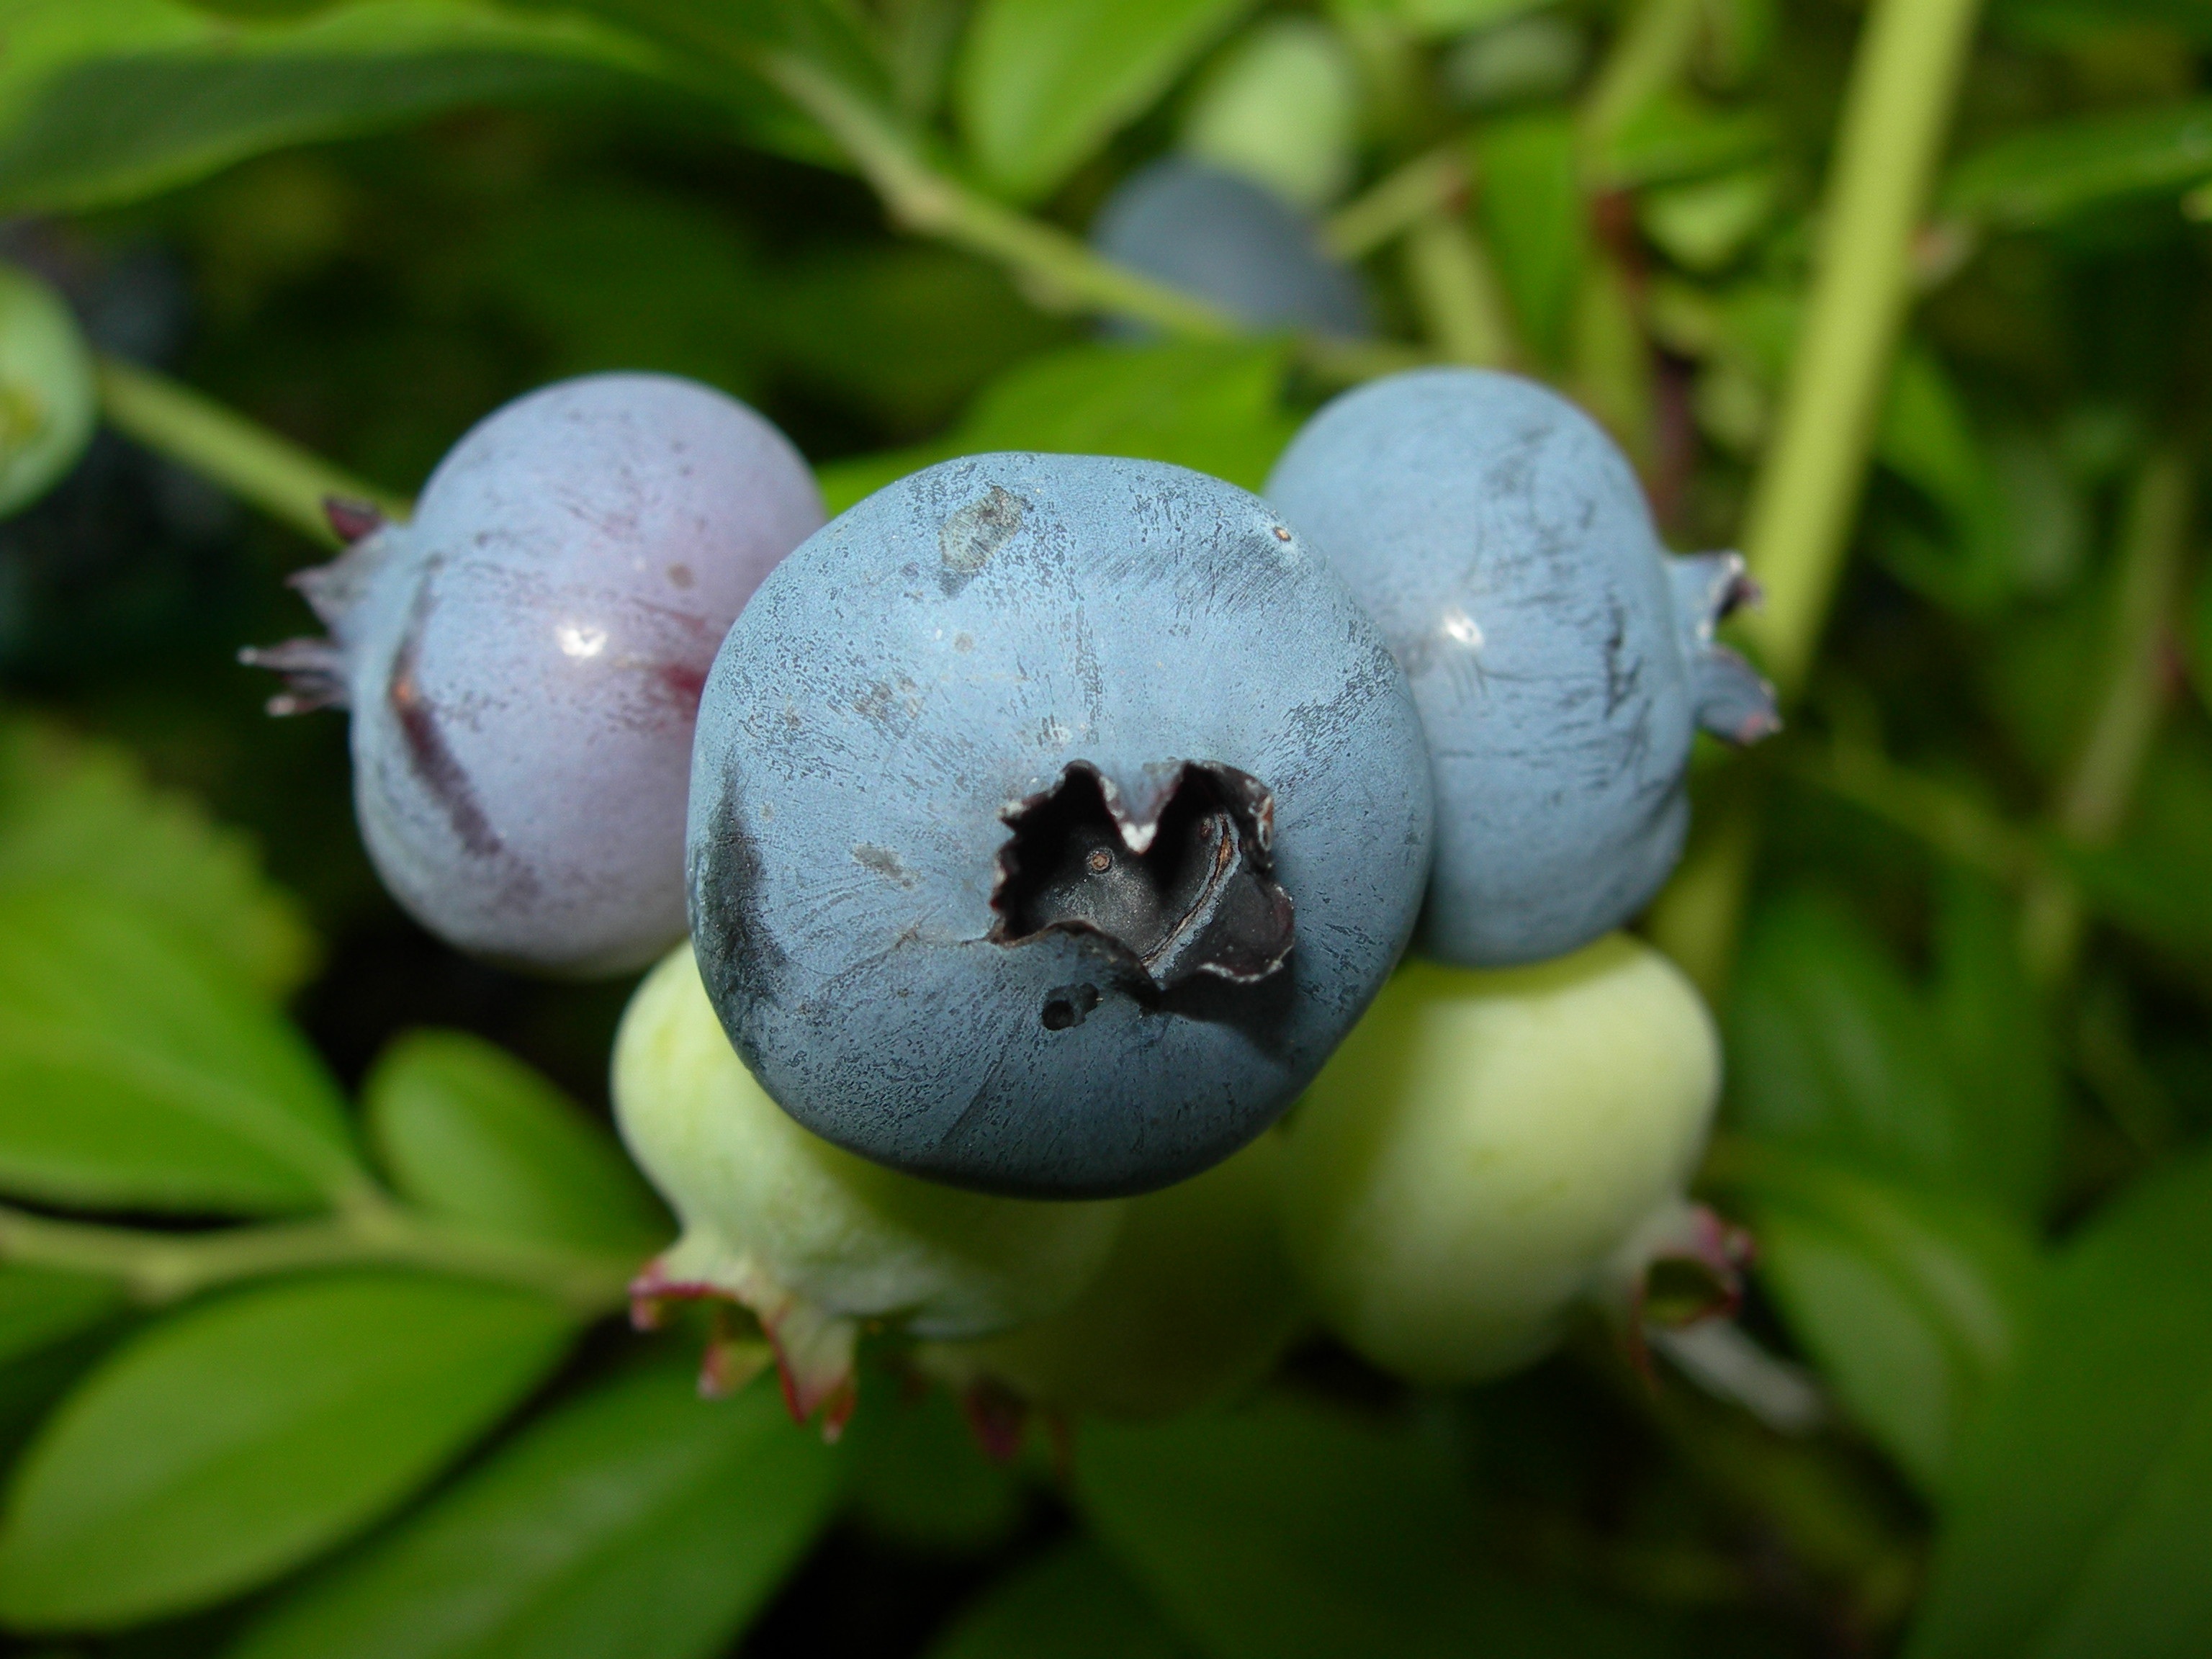
nature, forest, branch, blossom, plant, fruit, berry, leaf, flower, summer, food, green, produce, botany, flora, close up, blueberries, shrub, macro photography, flowering plant, bilberry, huckleberry, damson, land plant